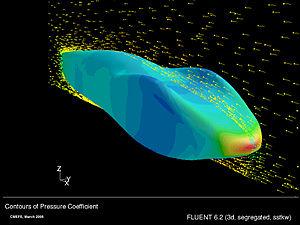
L’aérodynamique automobile est l'étude des phénomènes aérodynamiques induits par l'écoulement de l'air autour d'un véhicule automobile en mouvement. La connaissance de ces phénomènes permet entre autres, de réduire la consommation des véhicules en diminuant leur traînée, d'améliorer leur comportement routier en influant sur leur portance et de diminuer les phénomènes aéroacoustiques ainsi que les turbulences à haute vitesse.